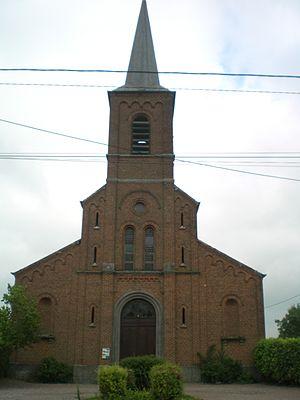
eglise de Haut-Lieu
Haut-Lieu est une commune française située dans le département du Nord, en région Hauts-de-France.